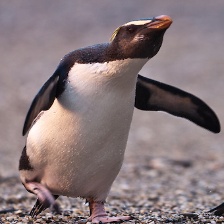
Species: FIORDLAND PENGUIN
Scientific name: EUDYPTES PACHYRHYNCHUS
ImageNet parent category: king_penguin